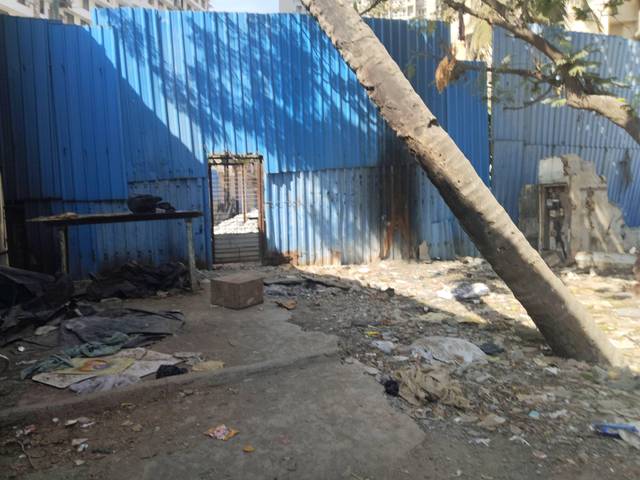
Region: India
Coordinates: 19.071, 72.912